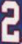
Number: 2